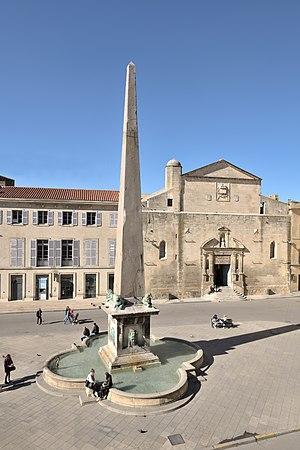
Le Obélisque d&#39